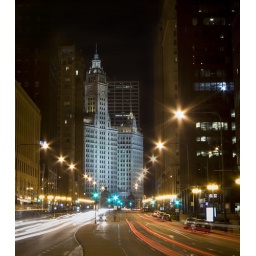
I shot this standing on a sidewalk in the center of Michigan Ave. looking north from Randolph street.